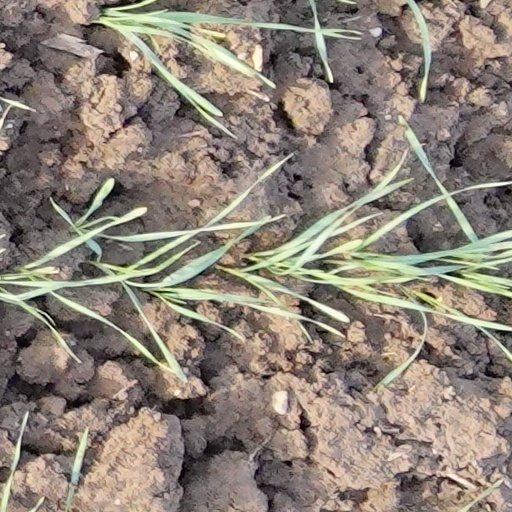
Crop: wheat